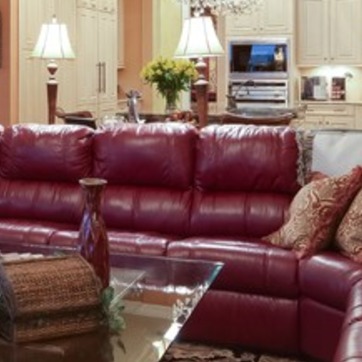
Material: leather